Elk

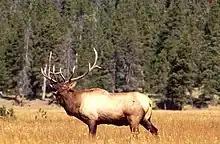
Bull elk "bugling" during the rut

Chronic wasting disease, transmitted by a misfolded protein known as a prion, affects the brain tissue in elk, and has been detected throughout their range in North America. First documented in the late 1960s in mule deer, the disease has affected elk on game farms and in the wild in a number of regions. Elk that have contracted the disease begin to show weight loss, changes in behavior, increased watering needs, excessive salivation and urinating and difficulty swallowing, and at an advanced stage, the disease leads to death. No risks to humans have been documented, nor has the disease been demonstrated to pose a threat to domesticated cattle. In 2002, South Korea banned the importation of elk antler velvet due to concerns about chronic wasting disease.